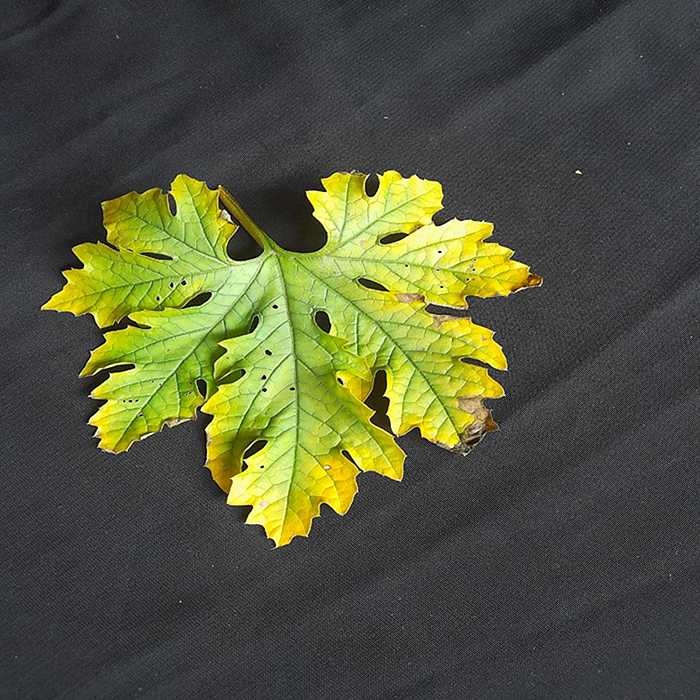
Plant: Bitter Gourd
Label: Fusarium wilt